Bram de Groot

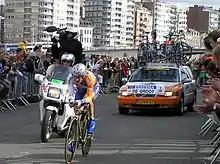

Bram de Groot (born on 18 December 1974, in Alkmaar) is a Dutch former professional road bicycle racer who last rode for UCI ProTour team .